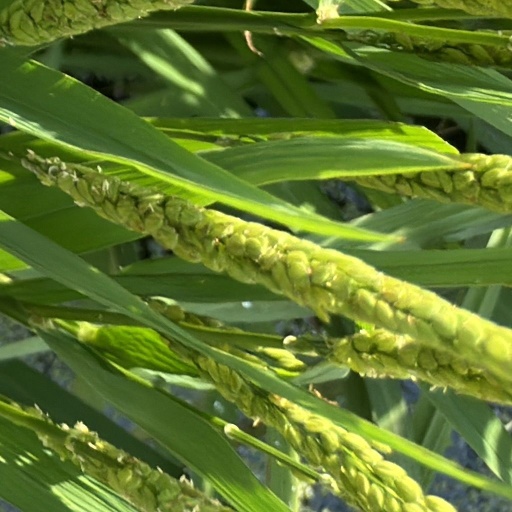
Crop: rice